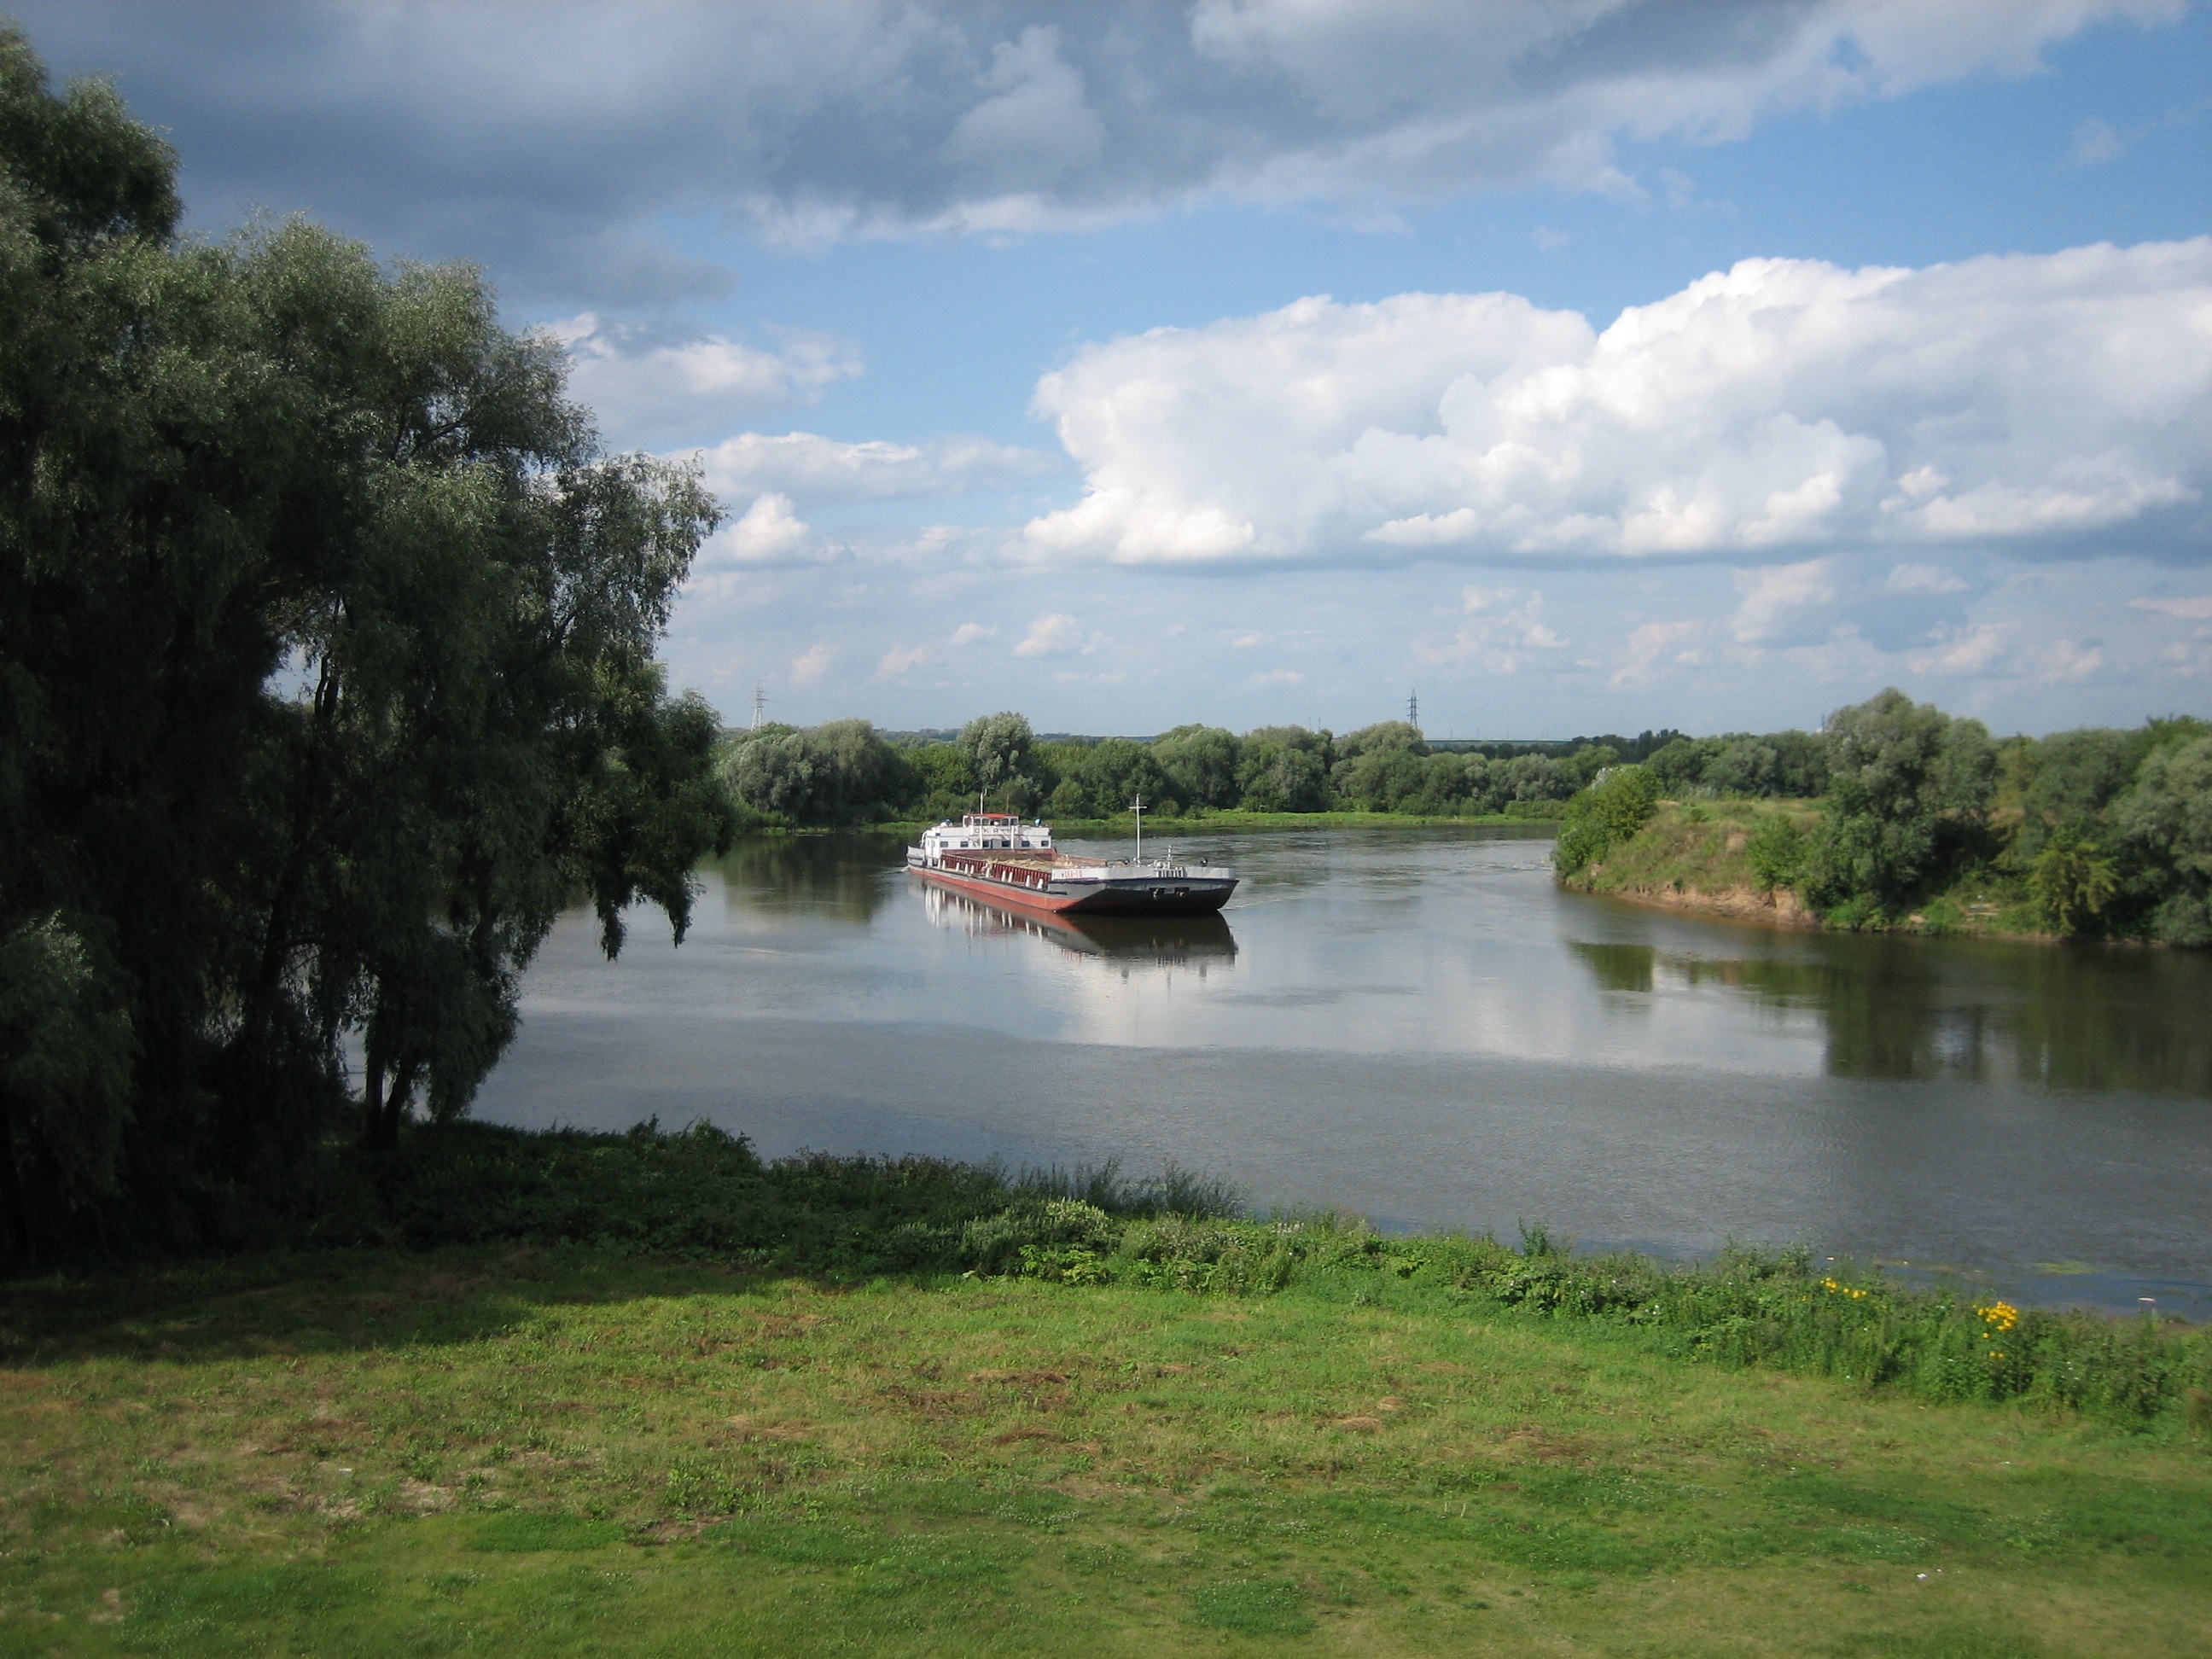
boat, lake, river, canal, summer, vehicle, bay, reservoir, waterway, boating, watercraft, loch, landform, the moscow river, kolomna, geographical feature